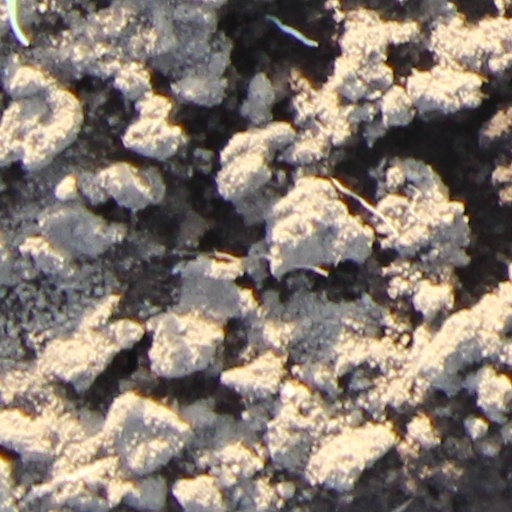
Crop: wheat